Bruno González

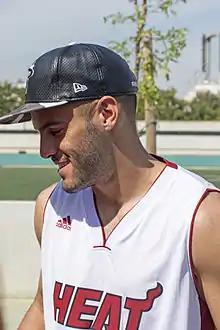

Bruno González Cabrera (born 24 May 1990), known simply as Bruno, is a Spanish professional footballer who plays as a central defender.